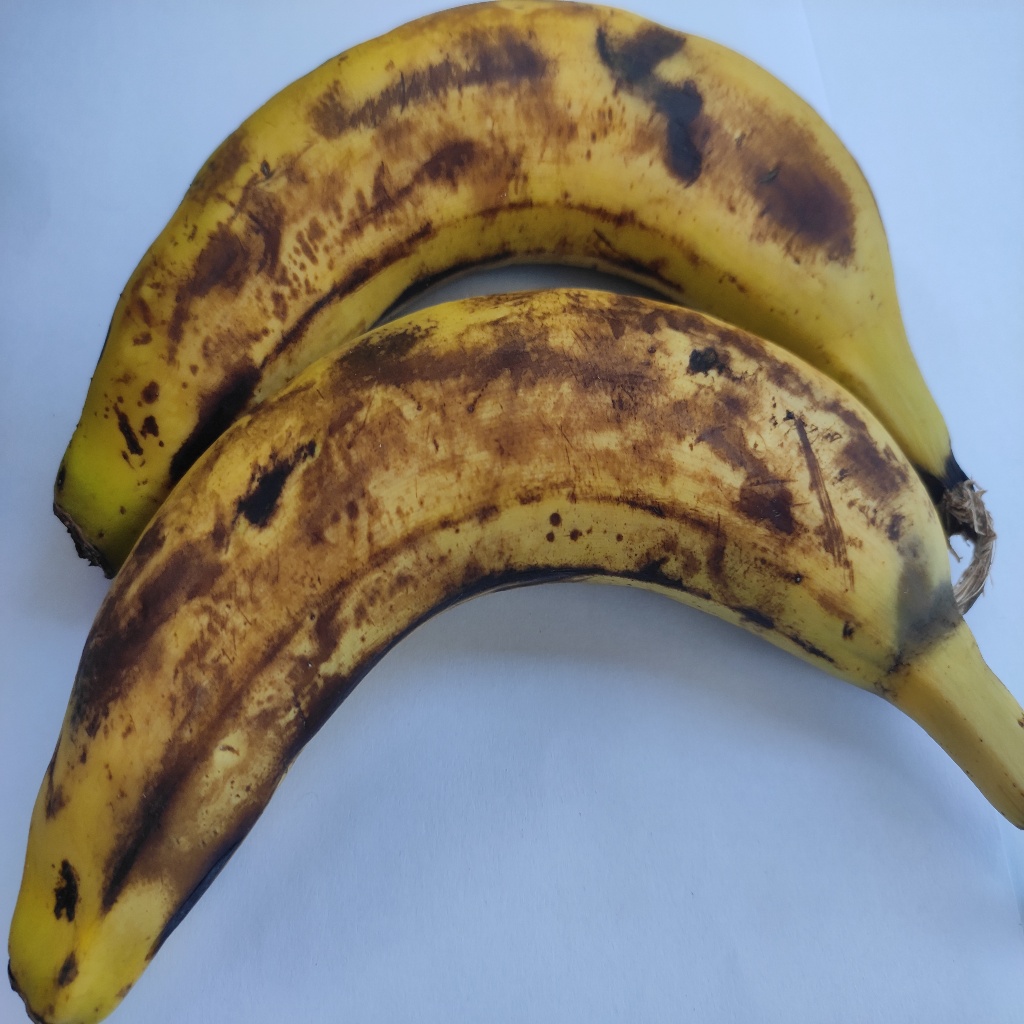
Crop: banana
Quality class: Defect